2014 in aviation

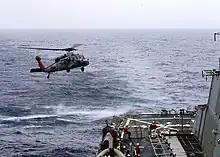
Mediterranean Sea (16 March 2014) An MH-60S Sea Hawk helicopter assigned to Helicopter Sea Combat Squadron (HSC) 9 prepares to land on the flight deck of the guided-missile destroyer USS Ramage (DDG 61). Ramage is on a scheduled deployment supporting maritime security operations and theater security cooperation efforts in the U.S. 6th Fleet area of operations. (U.S. Navy photo by Mass Communication Specialist 2nd Class Jared King/Released) 140316-N-CH661-111

The United States Air Force reactivates the Nineteenth Air Force. It had been inactive since July 2012.